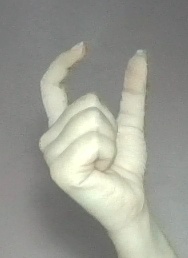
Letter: nun